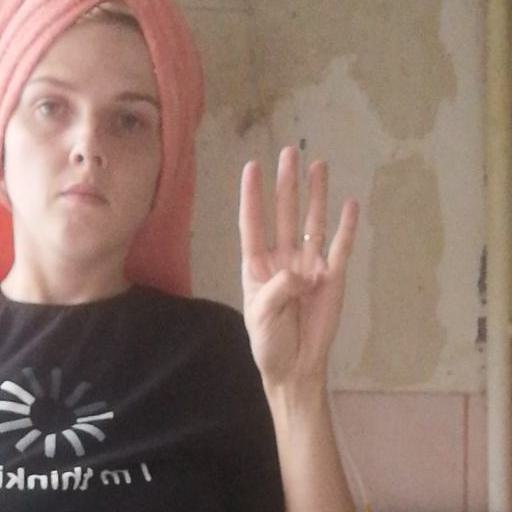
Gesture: four